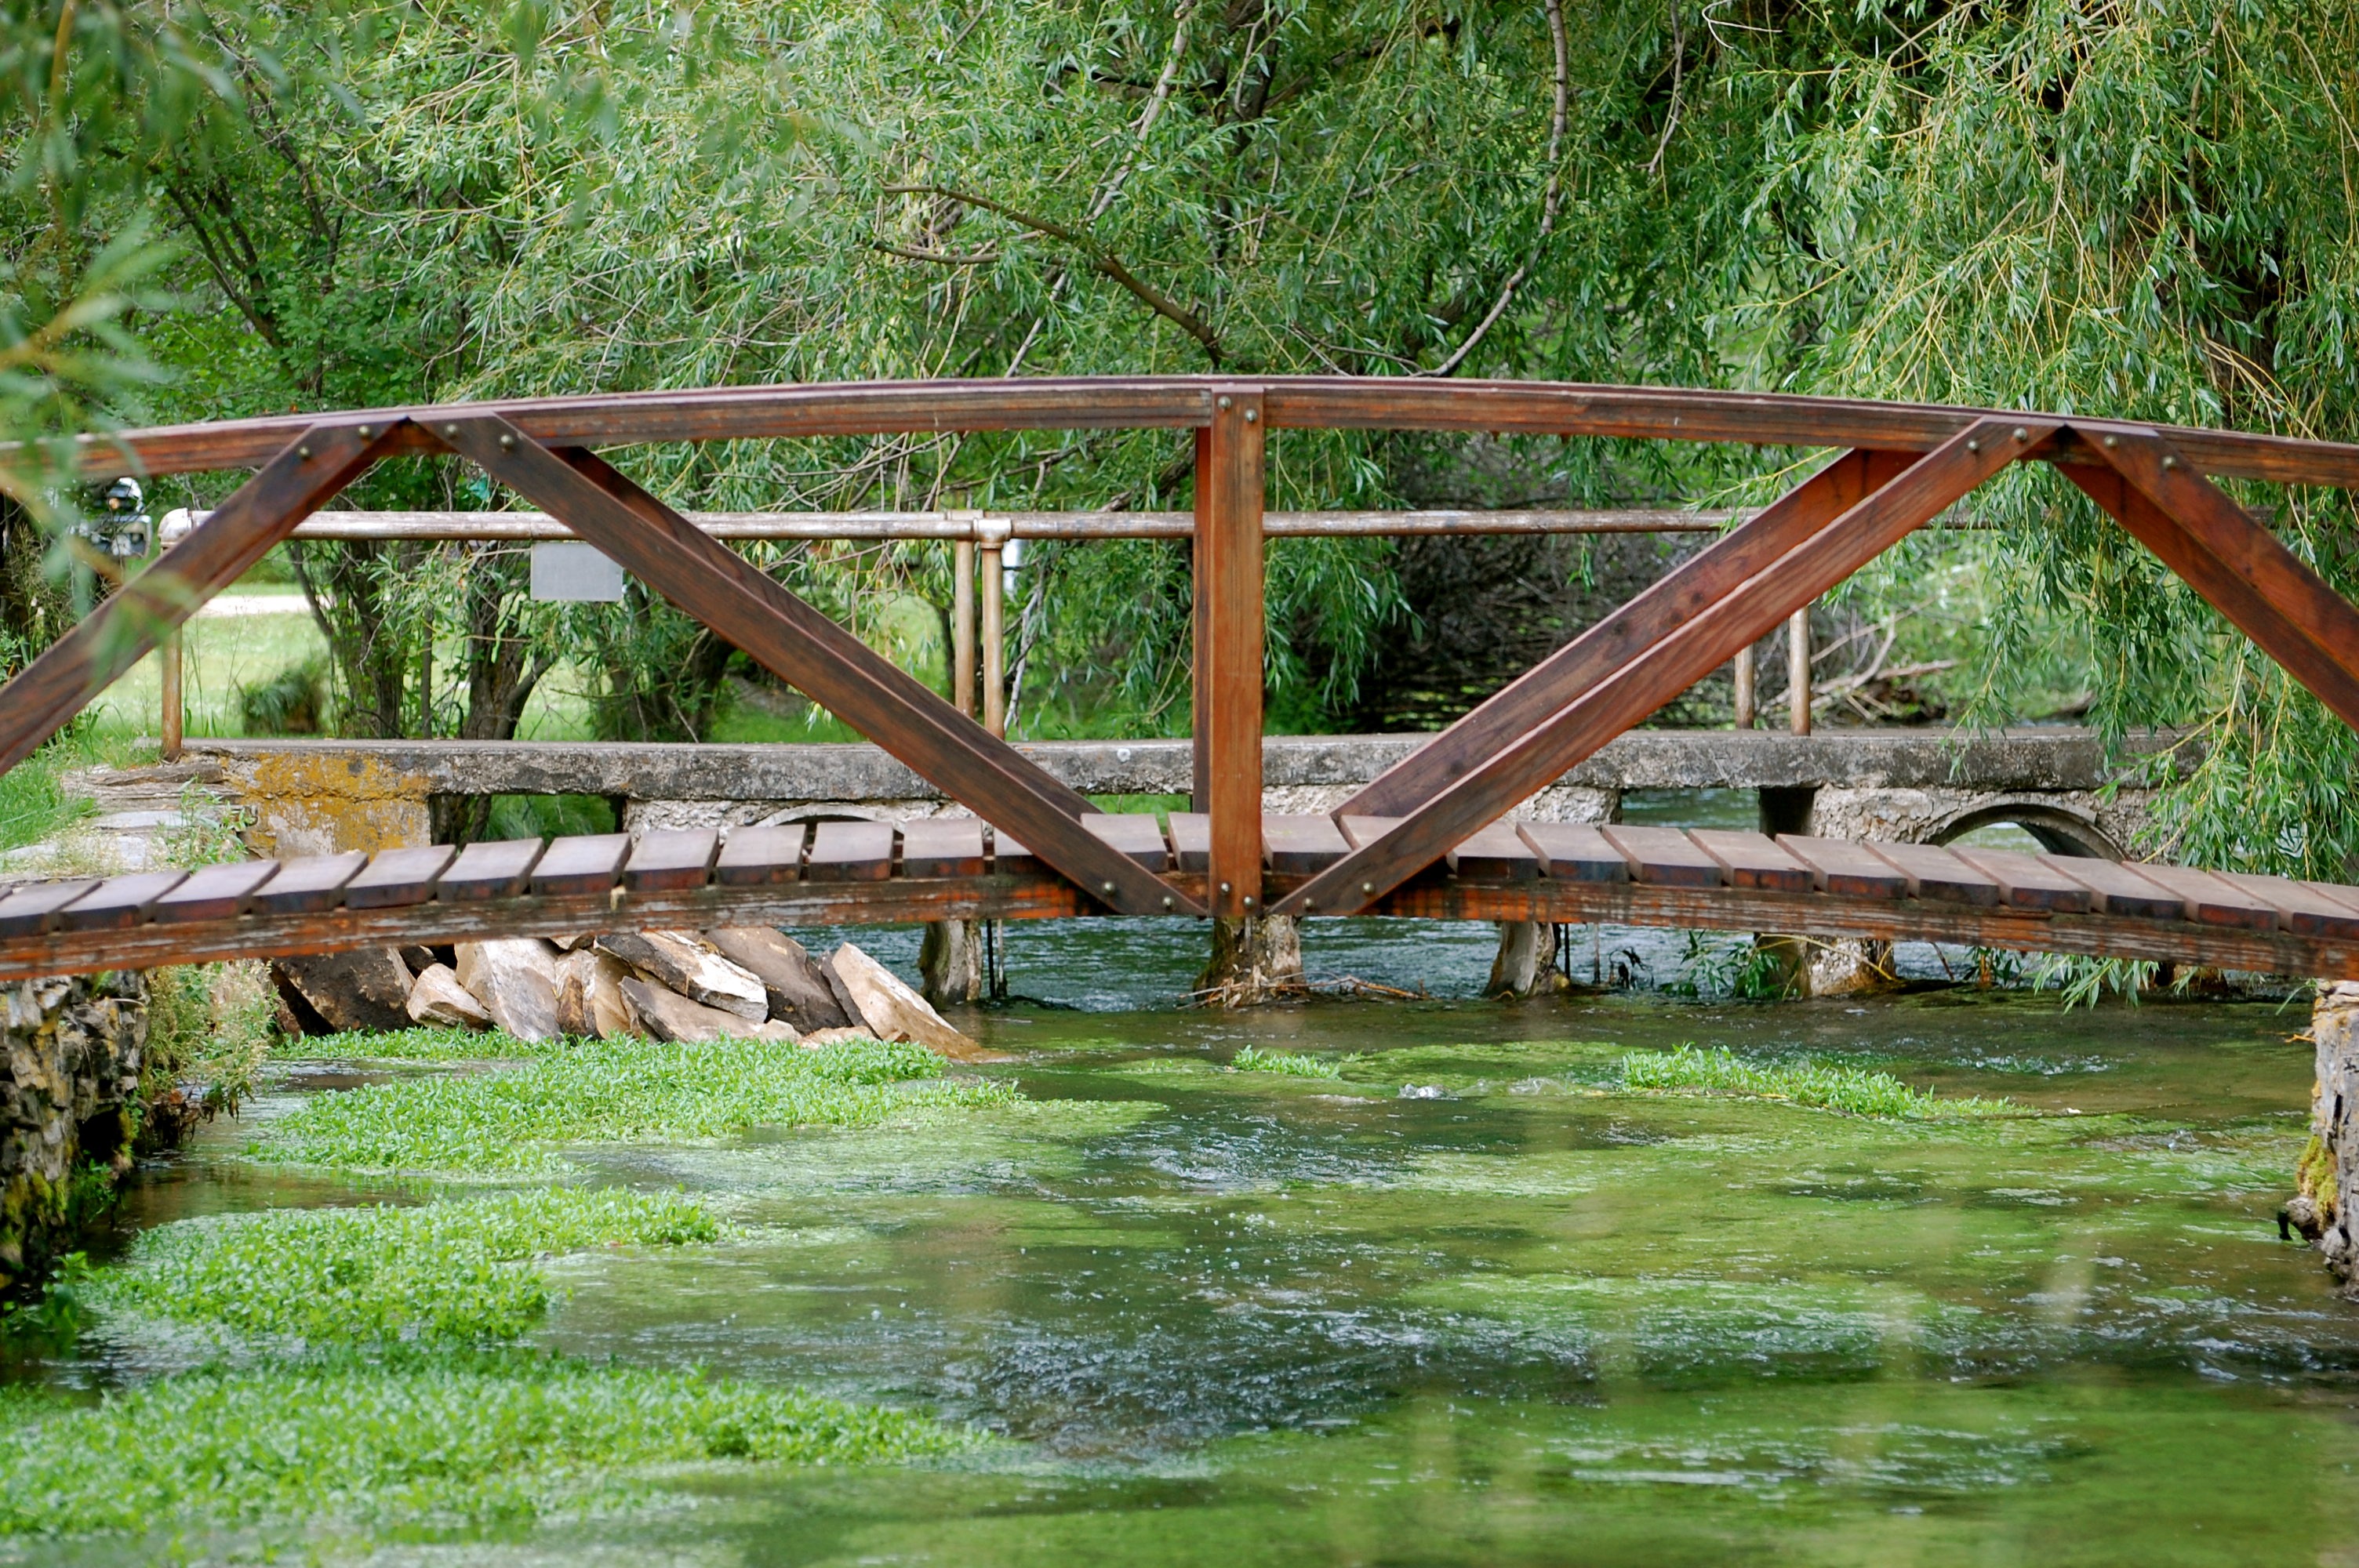
water, nature, bridge, river, stream, spring, green, jungle, scenic, trees, outside, wetland, montana, truss bridge